Binomial proportion confidence interval

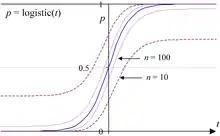
Wilson score intervals plotted on a logistic curve, revealing asymmetry and good performance for small and where is at or near 0 or 1.

The Wilson score interval was developed by E.B. Wilson (1927).